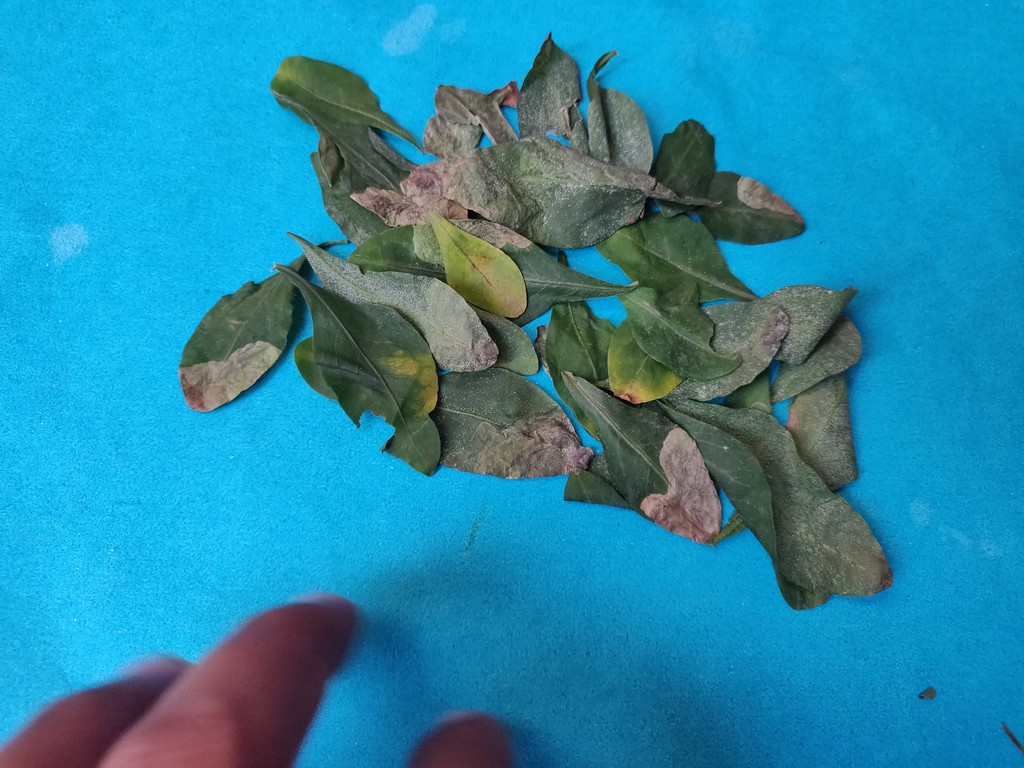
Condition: Unhealthy
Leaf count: multiple
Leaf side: unknown